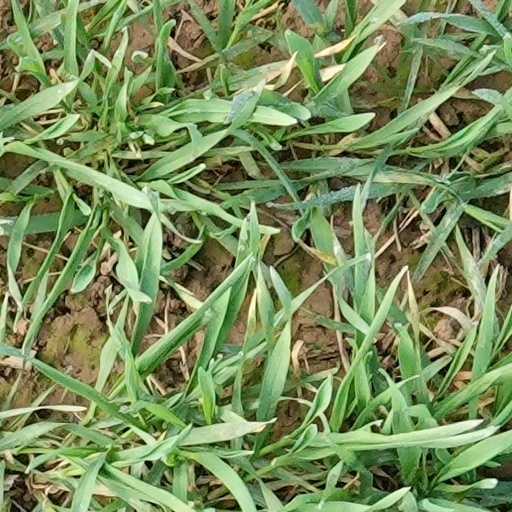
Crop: wheat